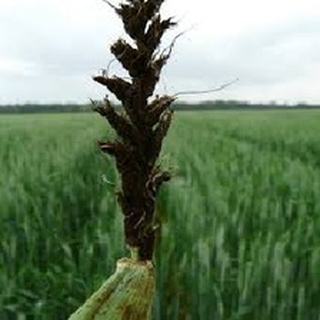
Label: wheat_smut